Wallachian military forces

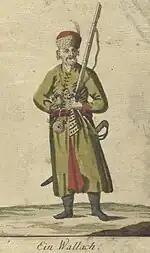
A Wallachian soldier,

One of the first military actions after the founding of Wallachia was the Battle of Velbazhd in 1330. There, an army led by Basarab I fought alongside the Bulgarians. The battle ended in a defeat.